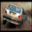
Label: automobile